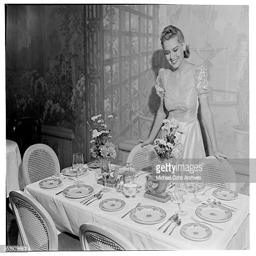
actor poses as she sets a table for a party